Ludwig Klages

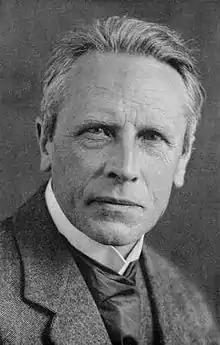

Friedrich Konrad Eduard Wilhelm Ludwig Klages (10 December 1872 – 29 July 1956) was a German philosopher, psychologist, graphologist, poet, writer, and lecturer, who was a two-time nominee for the Nobel Prize in Literature. In the Germanosphere, he is considered one of the most important thinkers of the 20th century. He began his career as a research chemist according to his family's wishes, though soon returned to his passions for poetry, philosophy and classical studies. He held a post at the University of Munich, where in 1905 he founded the ; the latter was forced to close in 1914 with the outbreak of World War I. In 1915, Klages moved to neutral Switzerland, where over the following decades much of his mature philosophical works were written. Klages died in 1956.